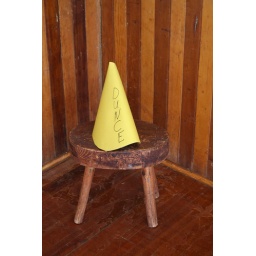
A dunce cap sits on a chair in the Old School house at the Tubac Historical State Park. ~ Tubac Villager